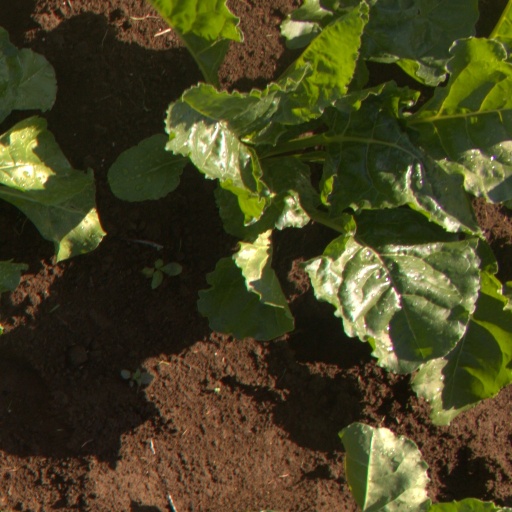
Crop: sugar beet